Ezekiel Henty

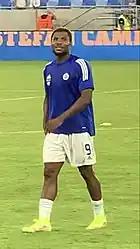
Ezekiel Henty with Slovan Bratislava (2021)

On 24 January 2020, it was announced that Henty had reached an agreement on a permanent transfer with reigning Slovak champions, Slovan Bratislava.